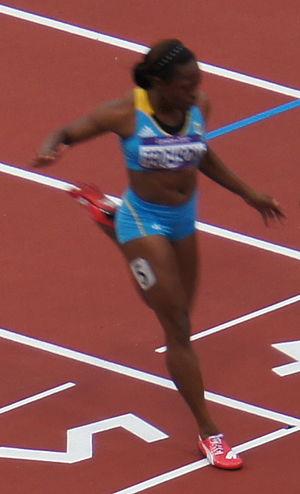
Sheniqua Ferguson est une athlète bahaméenne spécialiste du 100 et du 200 mètres.